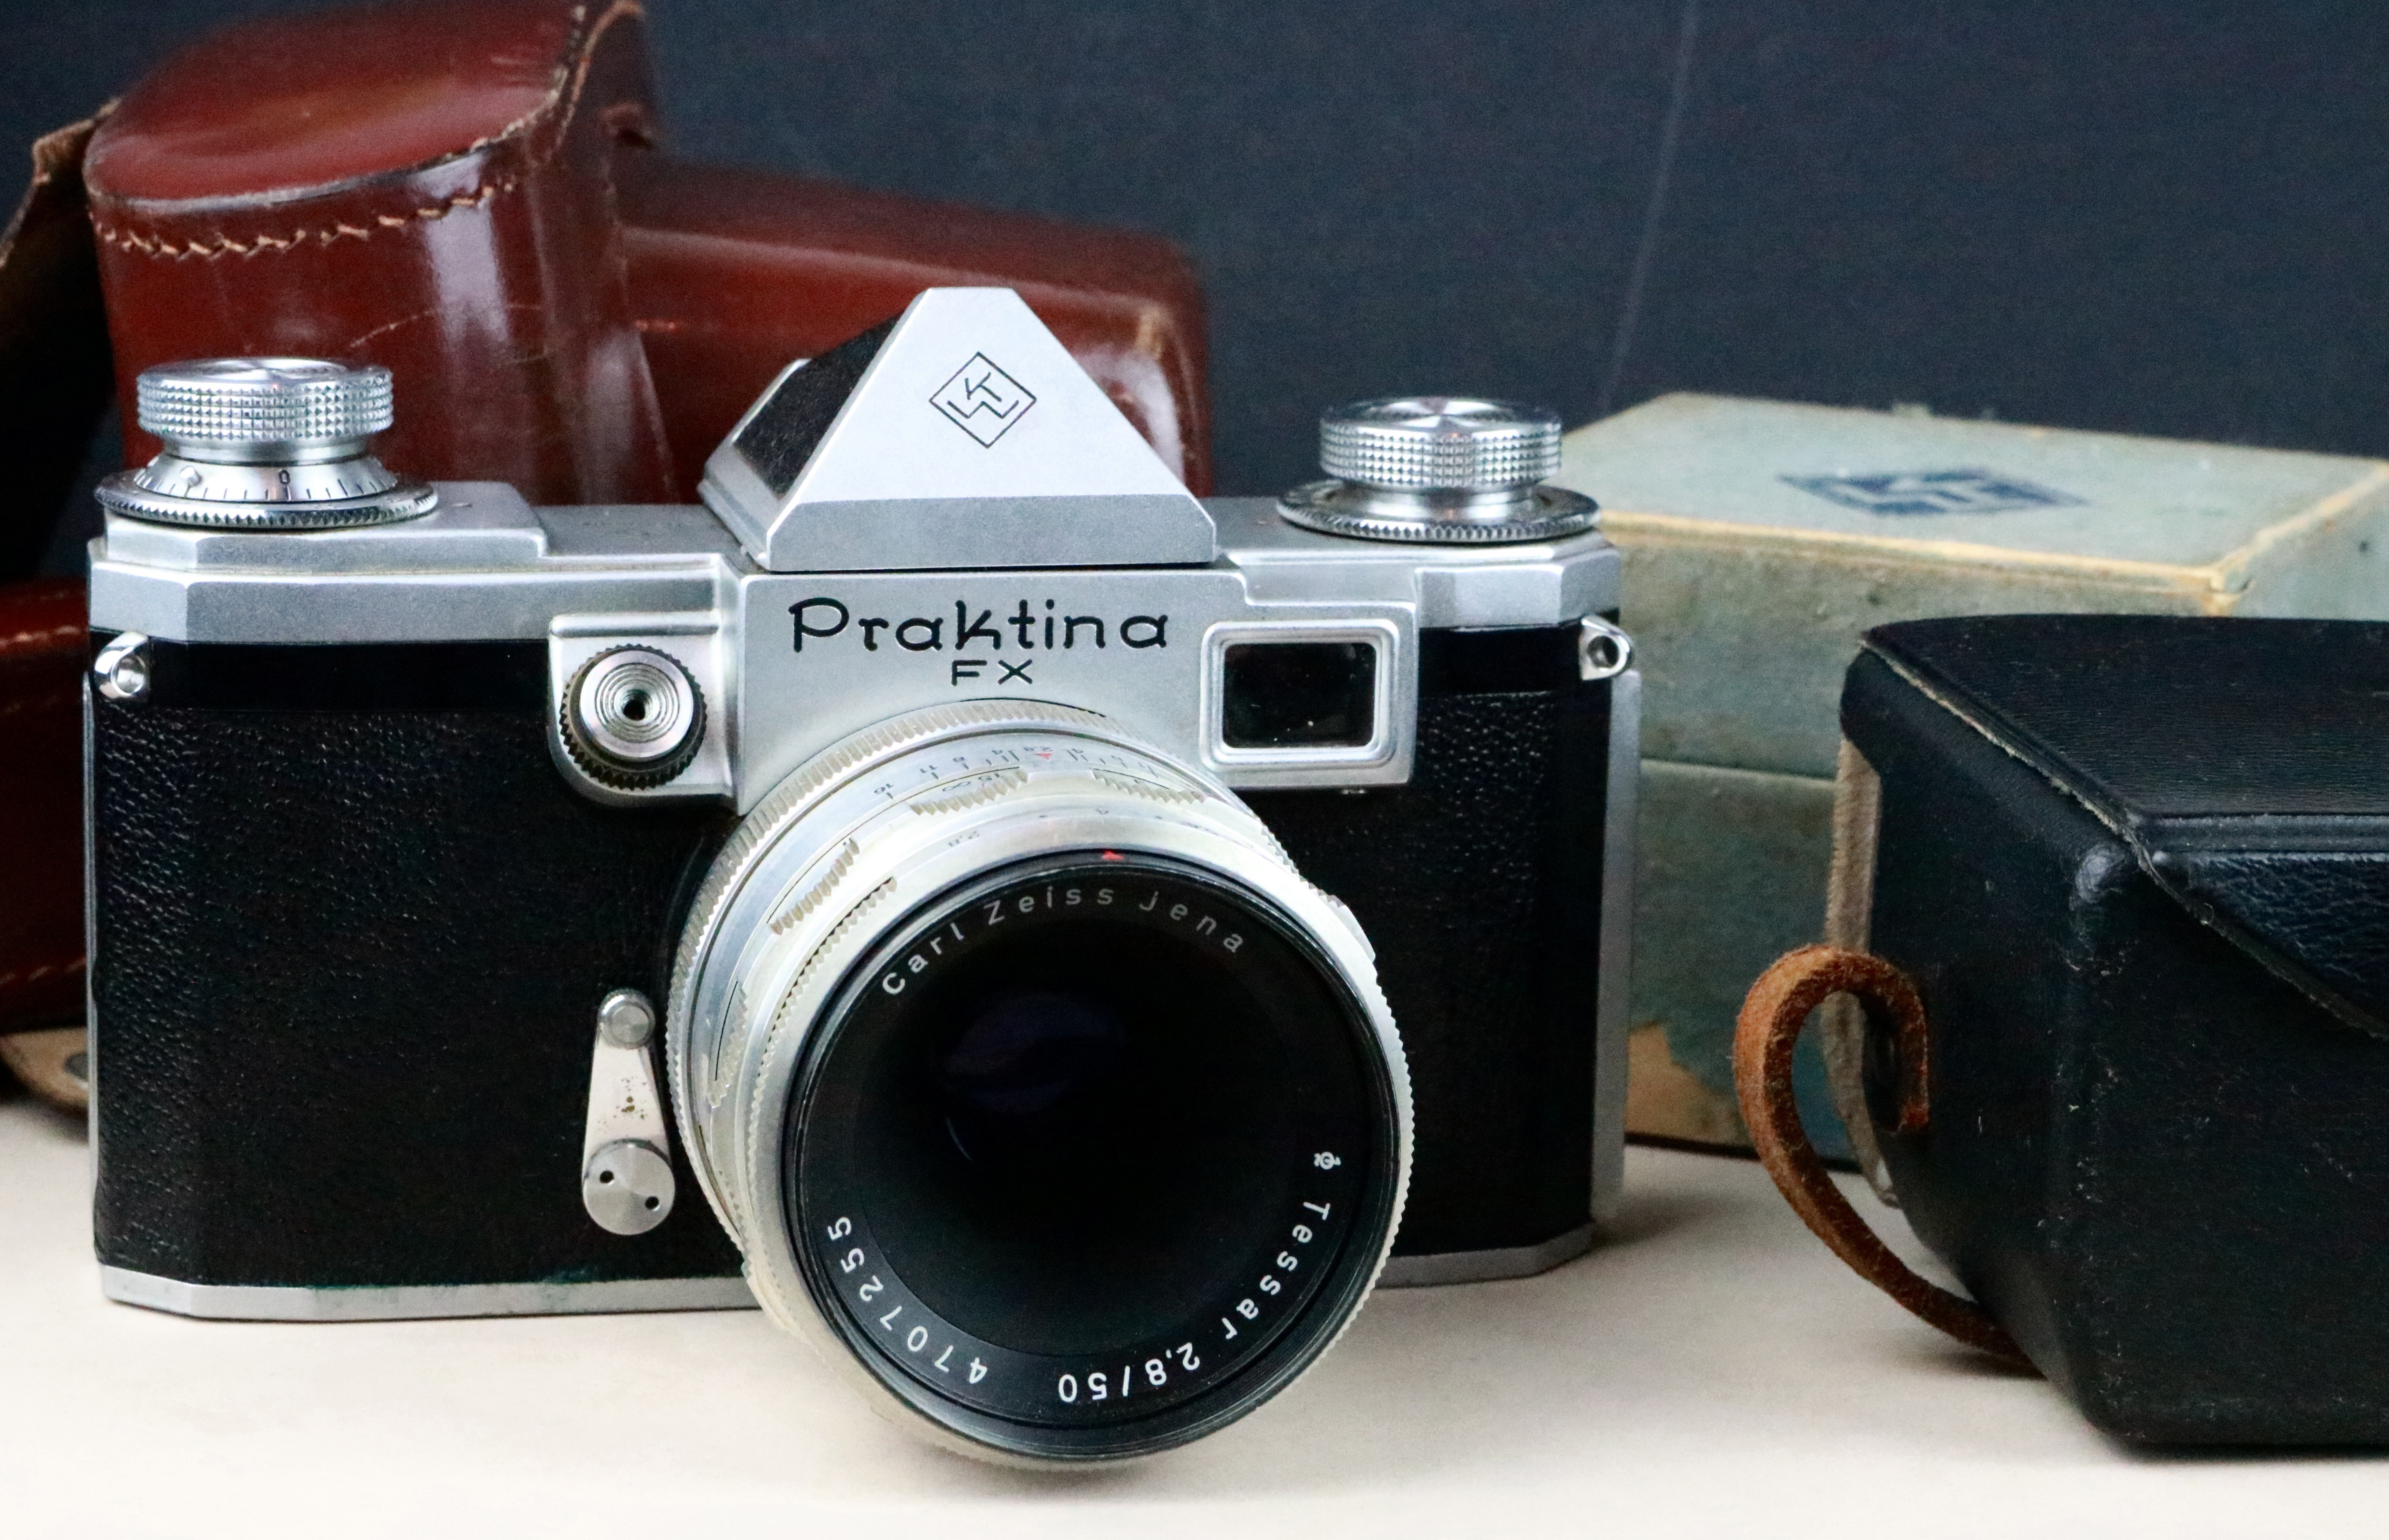
camera, photography, photographer, retro, old, photo, nostalgia, reflex camera, digital camera, photograph, camera lens, historically, photo camera, digital slr, single lens reflex camera, cameras optics, mirrorless interchangeable lens camera, praktina